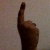
The image shows a hand gesture representing the number 1 in Indian Sign Language.